Boy of Mine

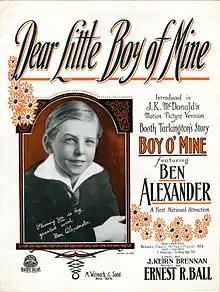
Film still with Ben Alexander on sheet music cover

Boy of Mine is a 1923 American silent family drama film directed by William Beaudine that was based upon a short story by Booth Tarkington. It stars Ben Alexander, Rockliffe Fellowes, and Henry B. Walthall. Wendy L. Marshall stated that "Beaudine had the Midas touch when it came to directing children" in films like this and "Penrod and Sam".